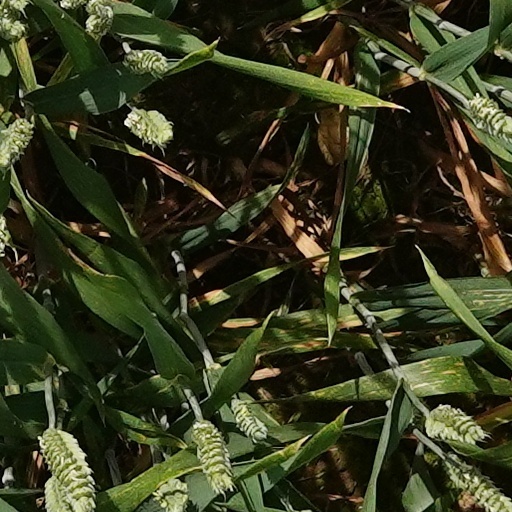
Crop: wheat